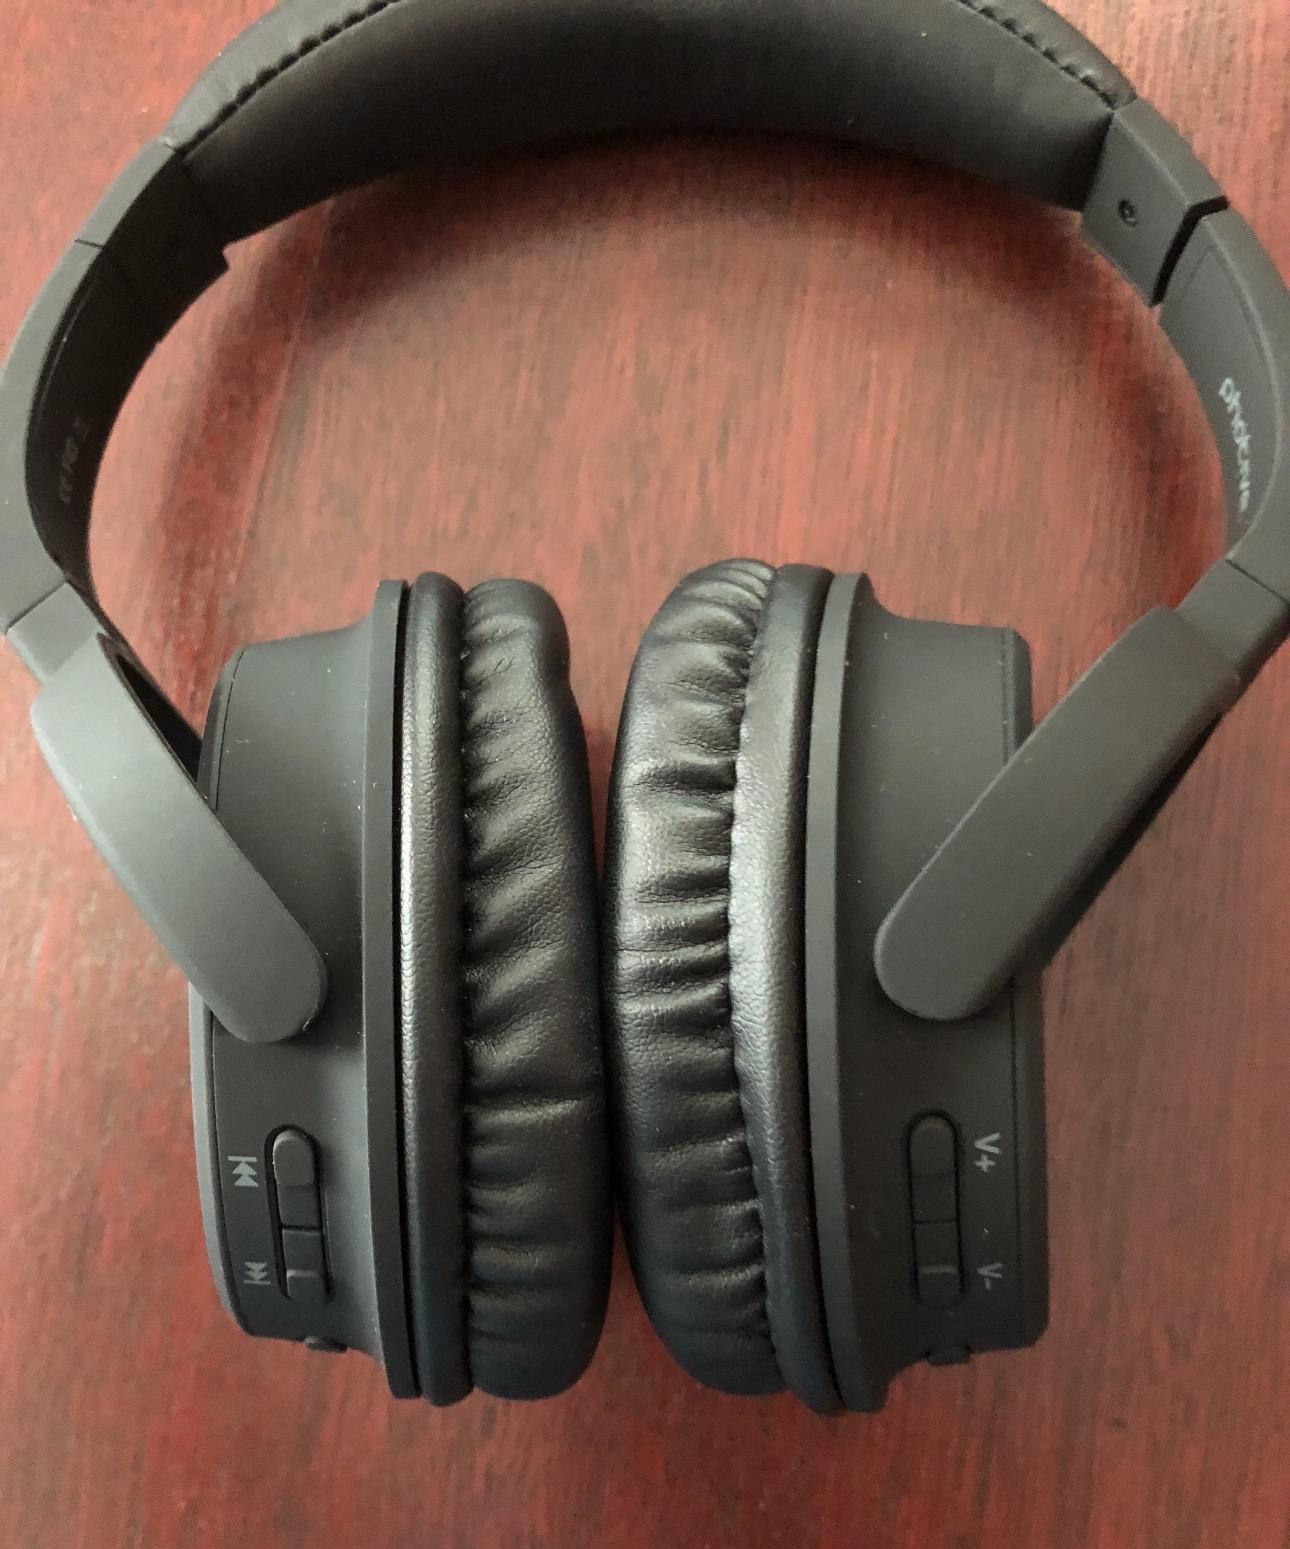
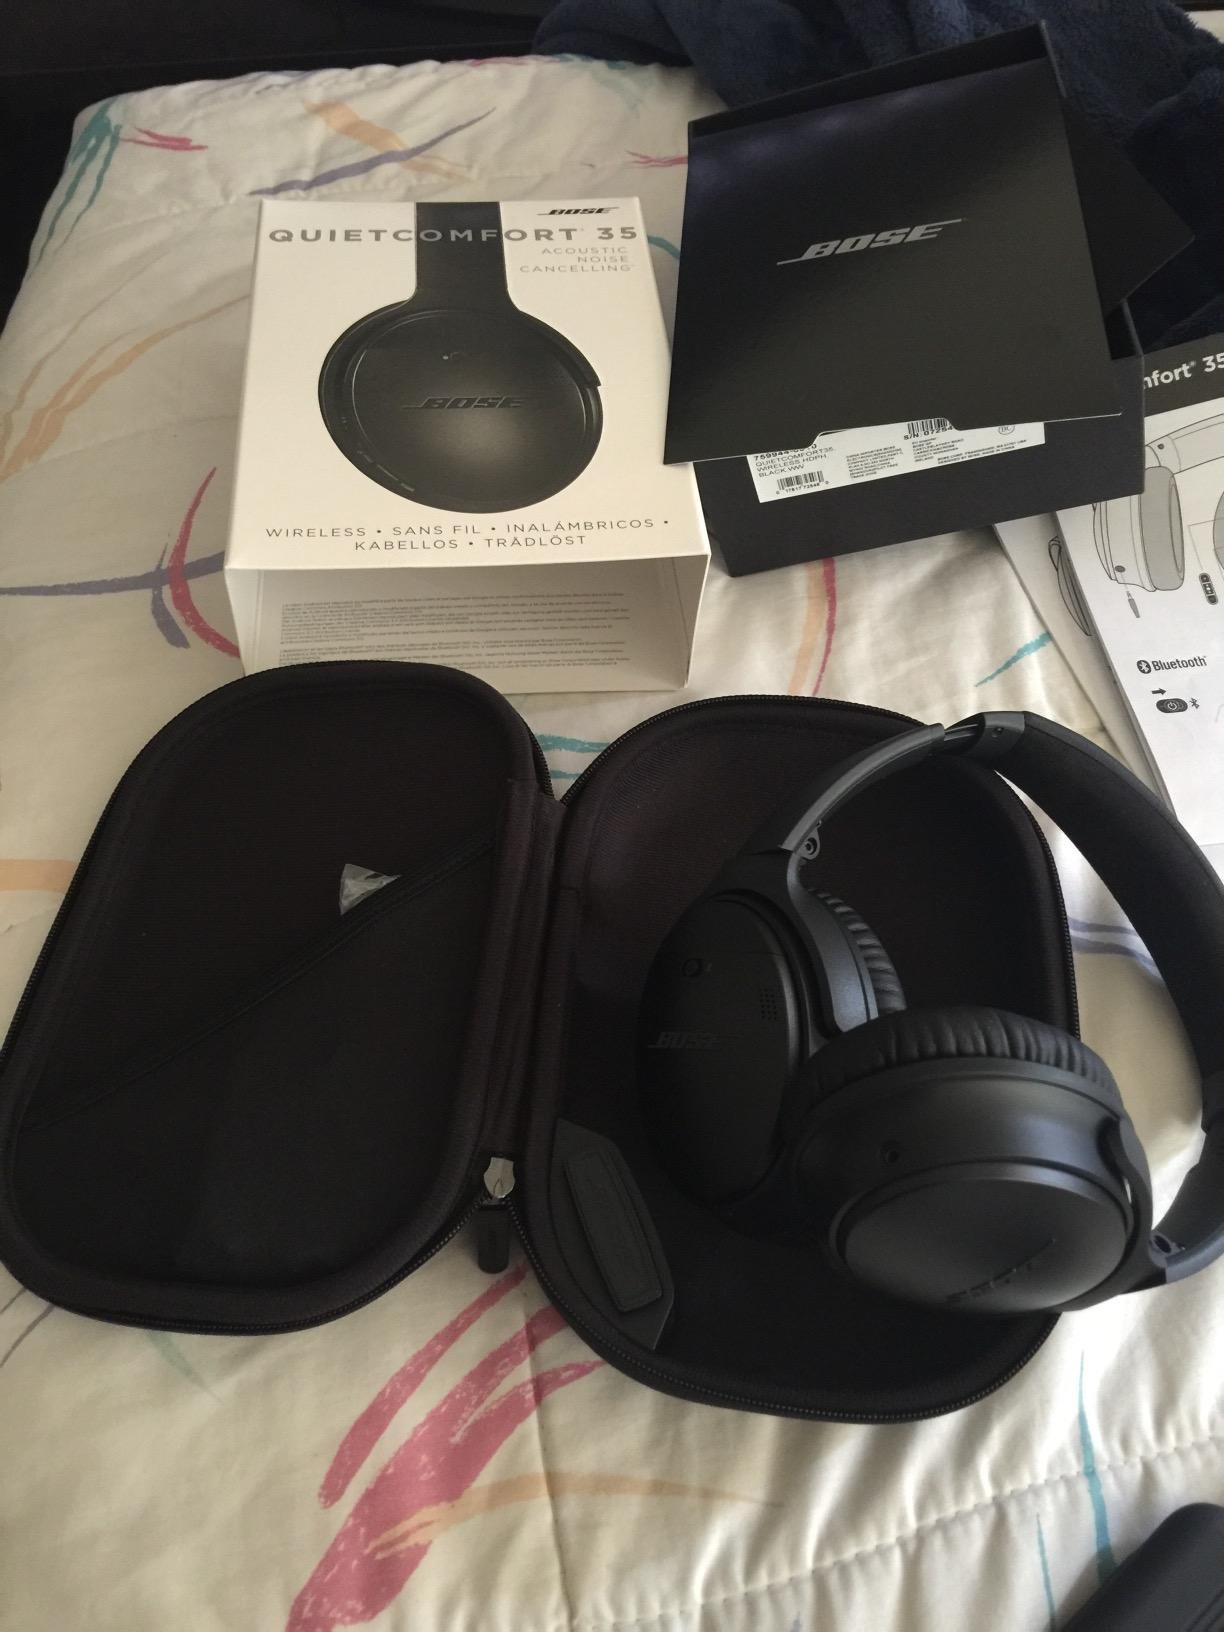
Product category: headphones
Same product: no